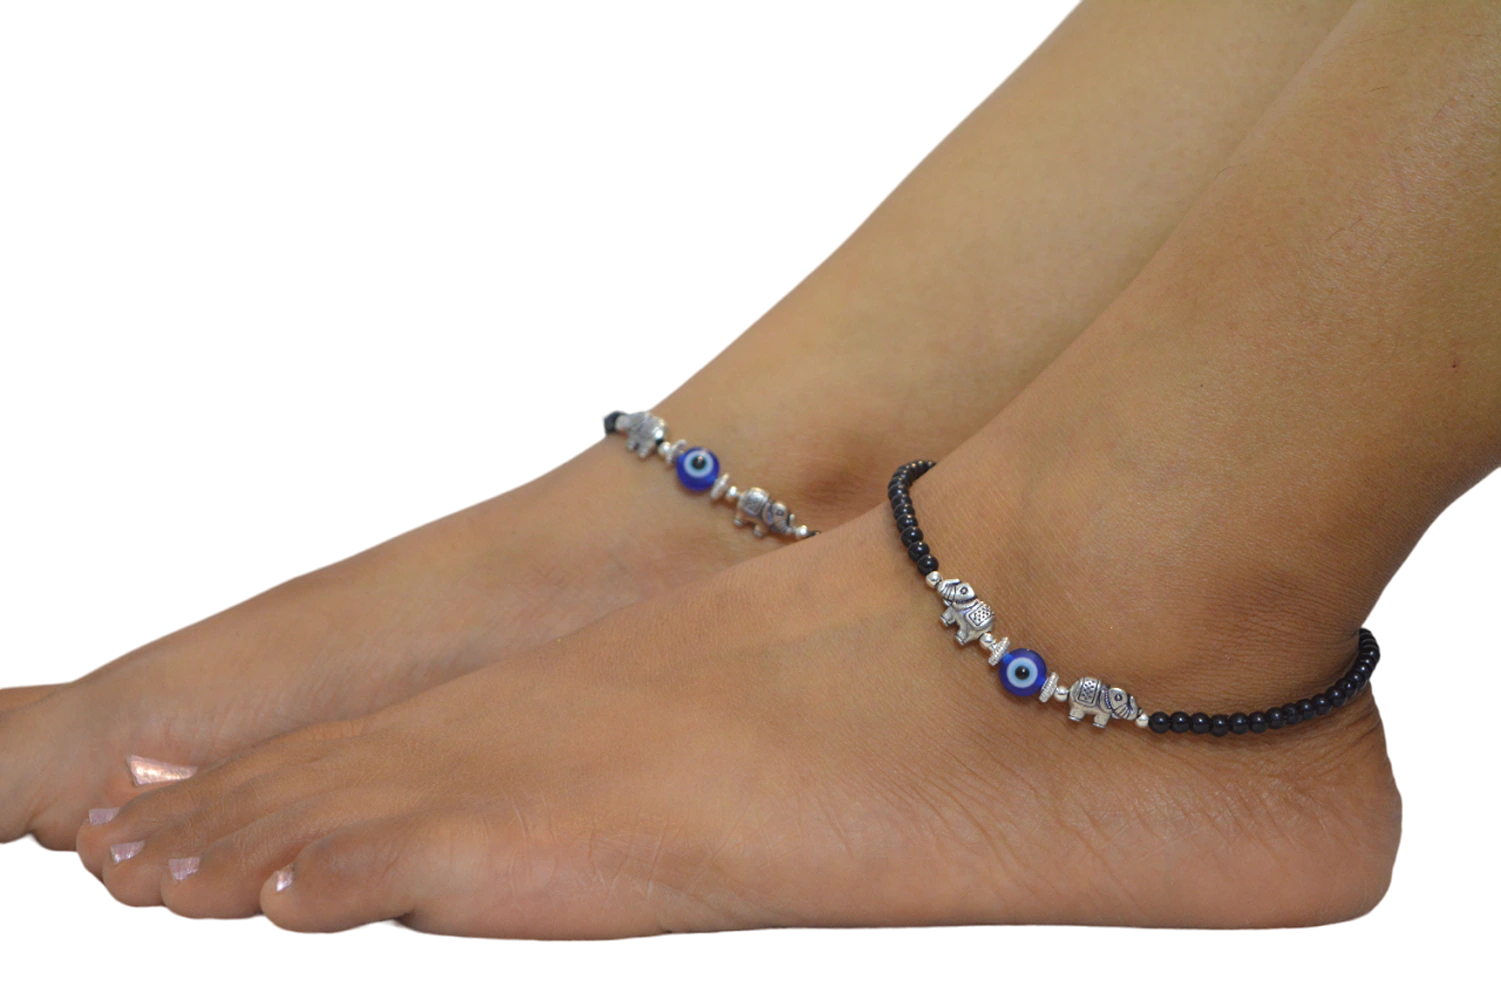
Mewow Trends Guardian of the Gentle Giants Adjustable Alloy Anklet (Pair of 2)
Type: Anklets
Brand: MEWOW TRENDS
Price: Rs. 179
 Elevate your look with Mewow Trends' stunning anklets. Made with the highest quality materials, our anklets are designed to last and are perfect for any occasion. Whether you're dressing up for a night out, or just want to add a splash of color to your everyday look, our anklets have got you covered.